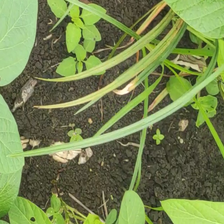
Weed species: Lavhala_(Cyperus_Rotundus)